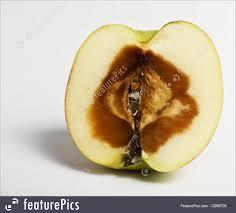
Label: apples